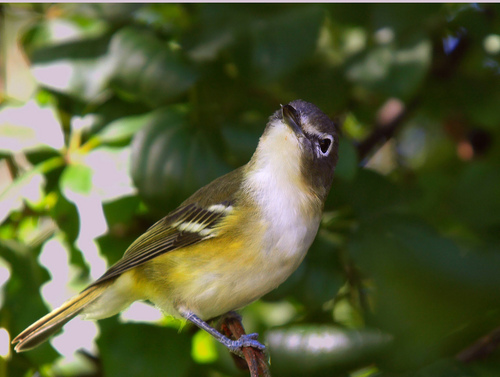
this bird is gray with a white belly and a yellow flank.
a small bird with white yellow and greenish markingsa small sized bird that has a cream belly with tones of yellow and a short pointed billa small bird with a white breast has gray on its head and feathers and yellow under the feathers.
this bird has a white belly and breast with a gray wing and white wingbars.
a bird with a light colored belly and green and yellow wings.
this bird has wings that are brown and has a white belly
this bird has a white throat, brown wings, and a brown head.
this bird has wings that are brown and has a white bellyblue feet match the blue crown on the bird with a yellow body.
Species: Blue Headed Vireo